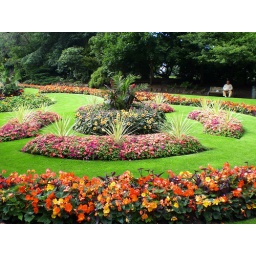
New flower beds in the Arboretum...